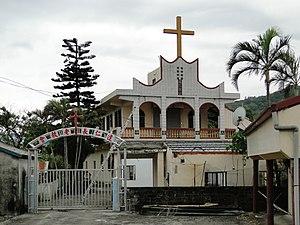
Une église dans la municipalité de Daren, comté de Taitung, Taiwan.